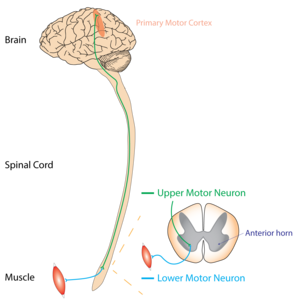
Les maladies des motoneurones sont un groupe de troubles neurodégénératifs qui affectent sélectivement les motoneurones, les cellules qui contrôlent les muscles volontaires du corps.